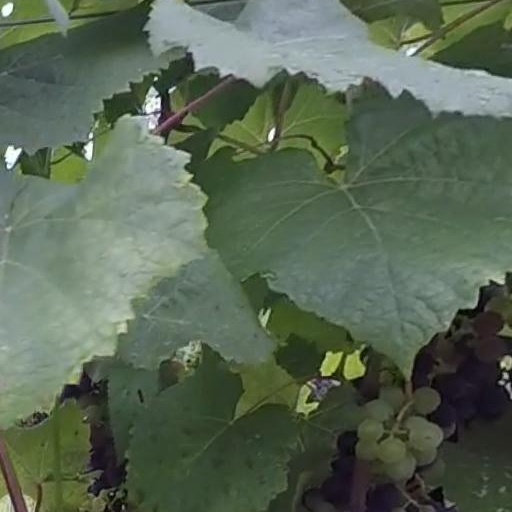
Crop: grape